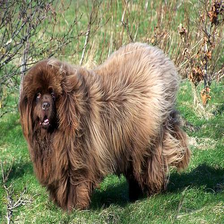
Species: dog
Breed: newfoundland